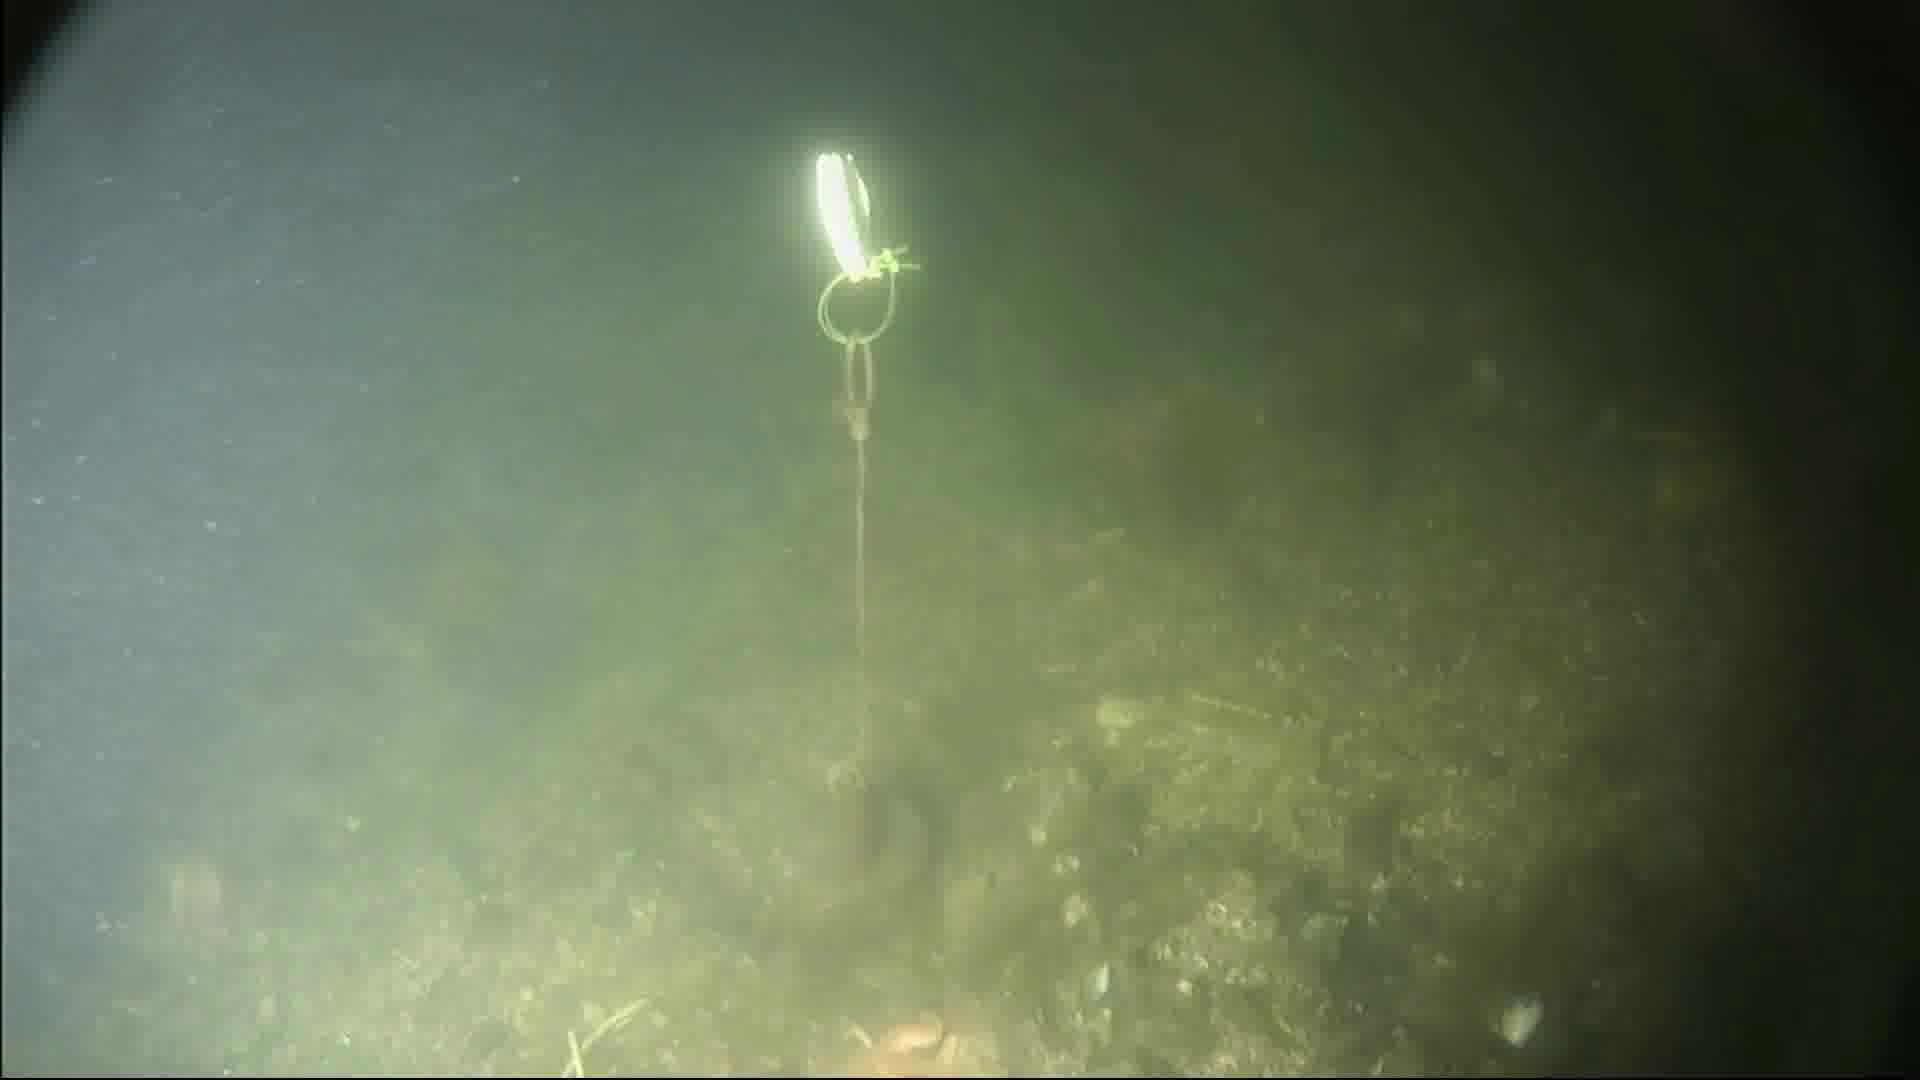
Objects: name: starfish
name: crab